G. Willow Wilson

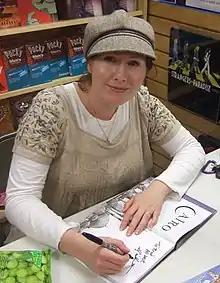
Wilson in 2019

Gwendolyn Willow Wilson (born August 31, 1982) is an American comics writer, prose author, and essayist. Her prose works include the novels "Alif the Unseen" (2012) and "The Bird King" (2019). She was in charge of the relaunch of the "Ms. Marvel" title for Marvel Comics, starring a 16-year-old Muslim superhero named Kamala Khan. Her work is most often categorized as magical realism.